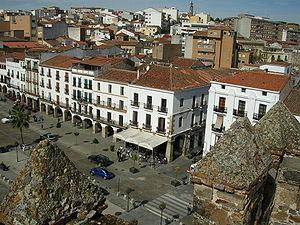
La Plaza Mayor de Cáceres est un espace public monumental de Cáceres, point principal d'entrée à la ville monumentale.